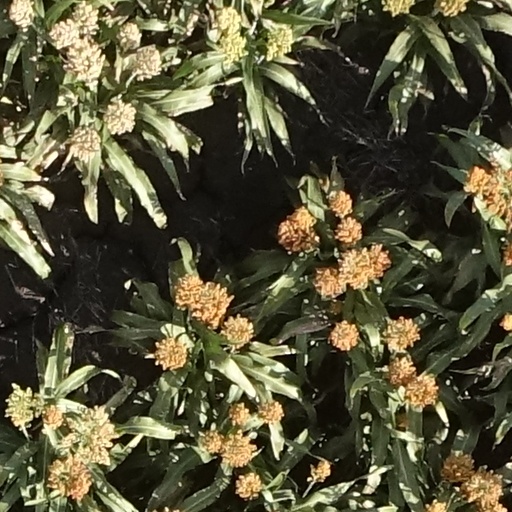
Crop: sorghum